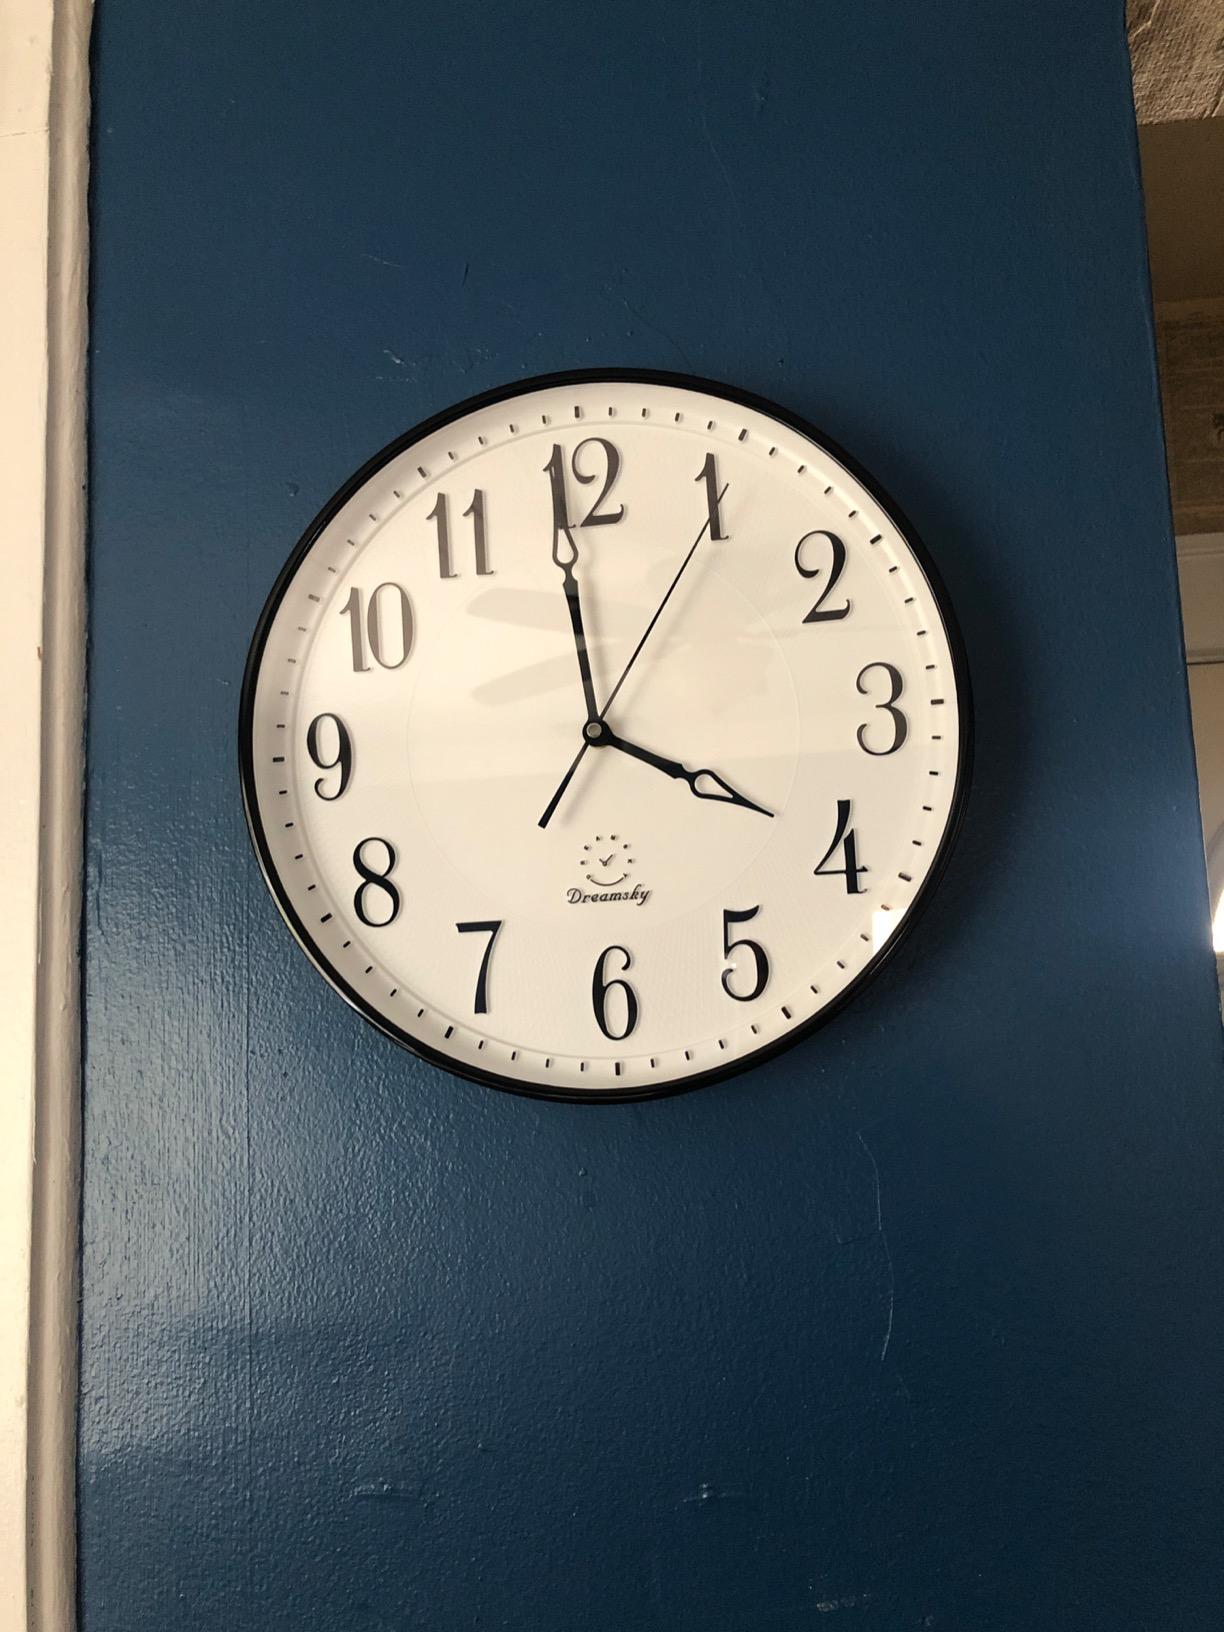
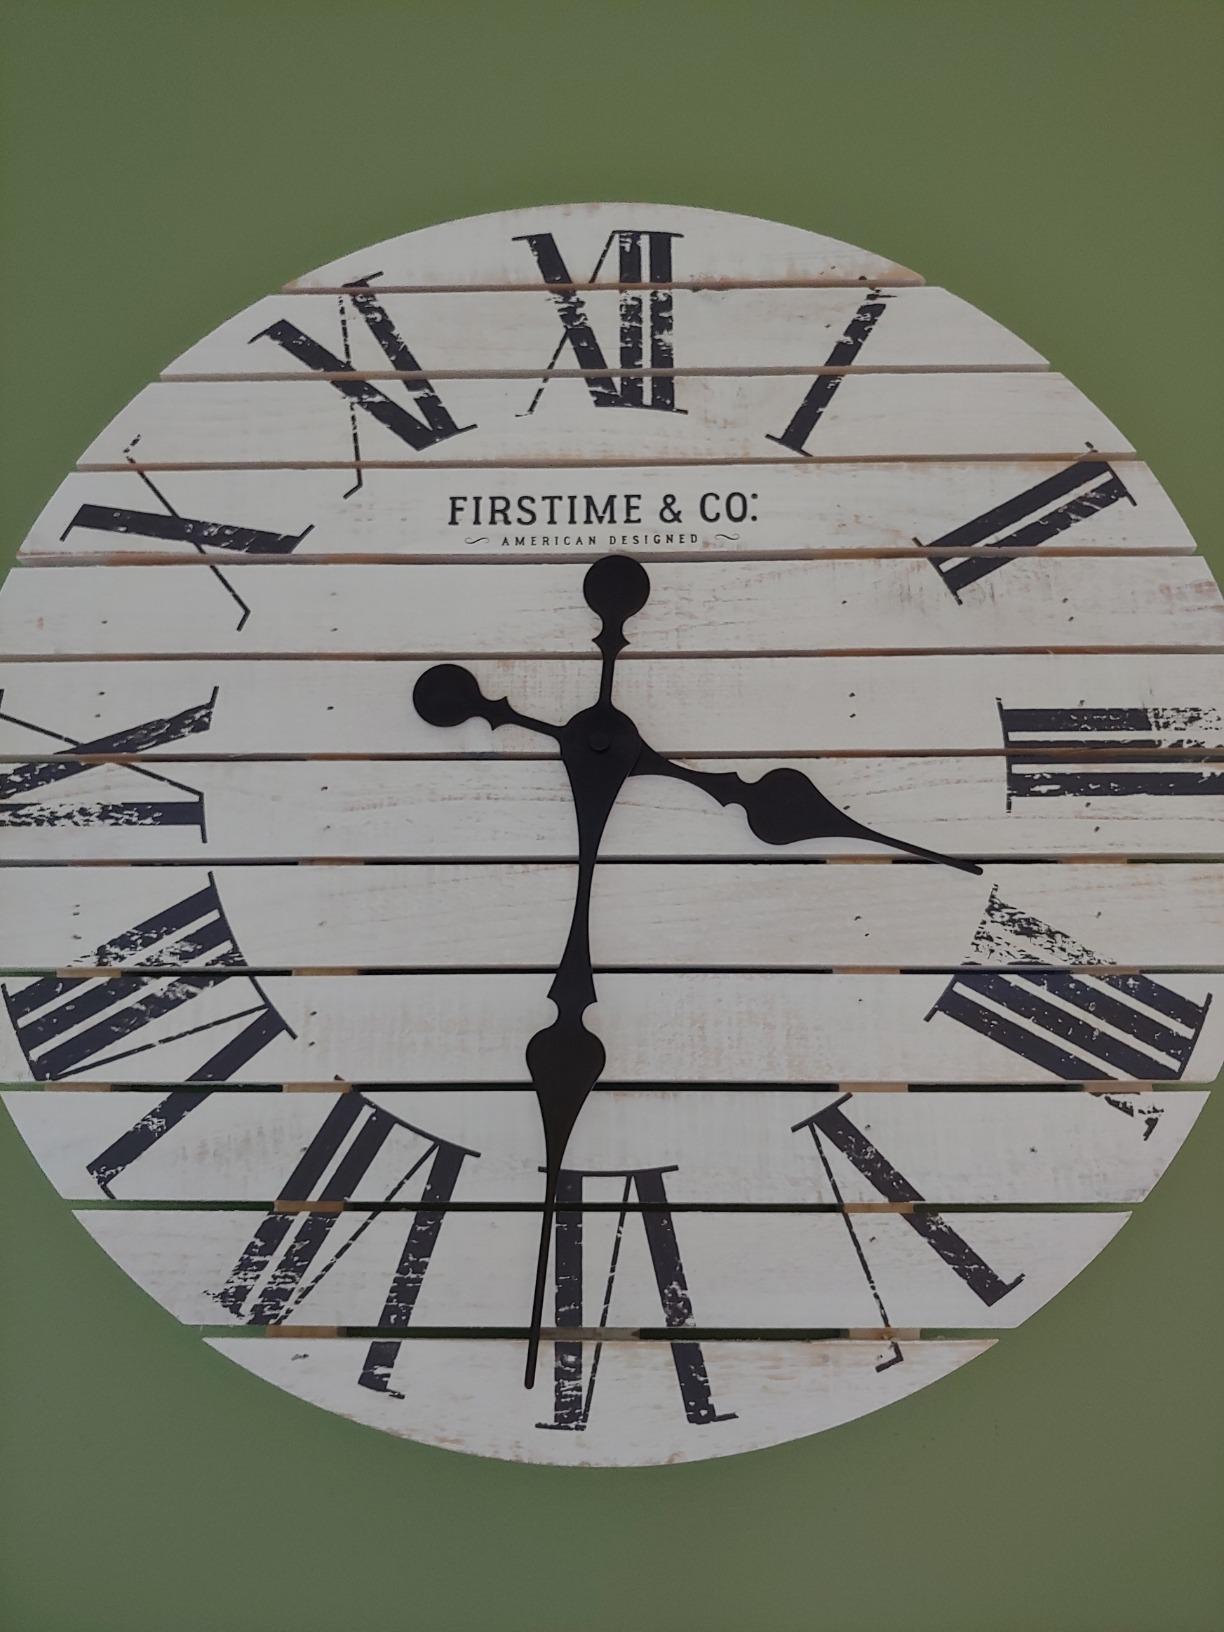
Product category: clock
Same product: no